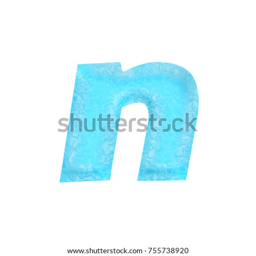
rich blue water themed lowercase or small letter n in a 3d illustration with a wavy rippled liquid crisp clear water texture and basic bold font isolated on a white background with clipping path .